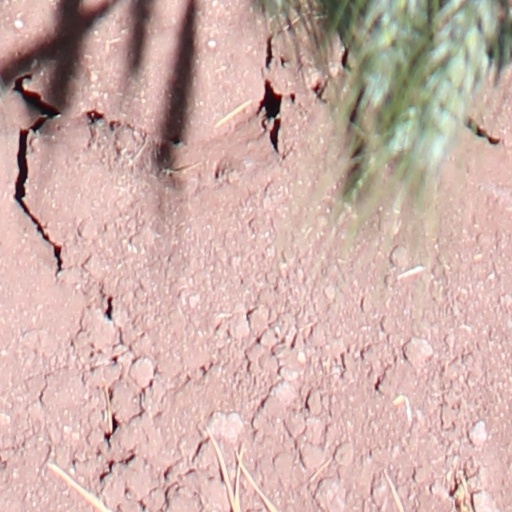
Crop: wheat